Sweet Home, Oregon

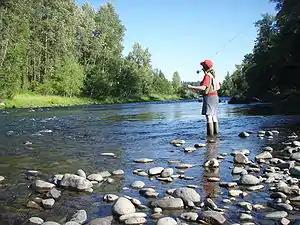
Fly fishing on the South Santiam River near Sweet Home

Sweet Home has seven city parks within city limits, but most recreational opportunities occur outside of town; the nearby wilderness supports boating, hunting, fishing, hiking, white-water sports, camping and gold panning. For this reason, Sweet Home describes itself as the "Gateway to the Santiam Playground."